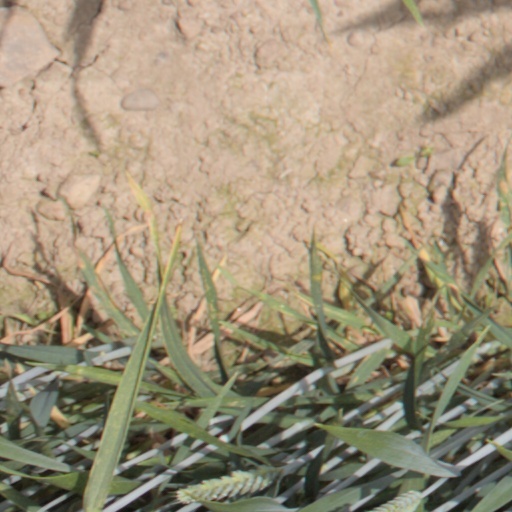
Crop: wheat